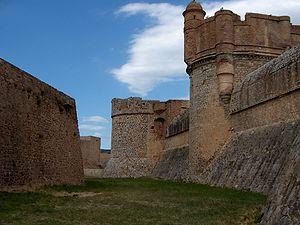
Les remparts de Salses - fossé - entrée principale photo prise par mes soins pas de droits
La forteresse de Salses est un ouvrage militaire construit entre 1497 et 1502 par les rois catholiques espagnols, Ferdinand II d'Aragon et Isabelle de Castille. Elle est située sur la commune de Salses-le-Château, à 17 km au nord de Perpignan, dans le département des Pyrénées-Orientales.
Cet article recense les châteaux situés dans le massif montagneux des Pyrénées, notamment le piémont pyrénéen.